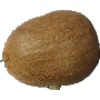
Label: Kiwi 1